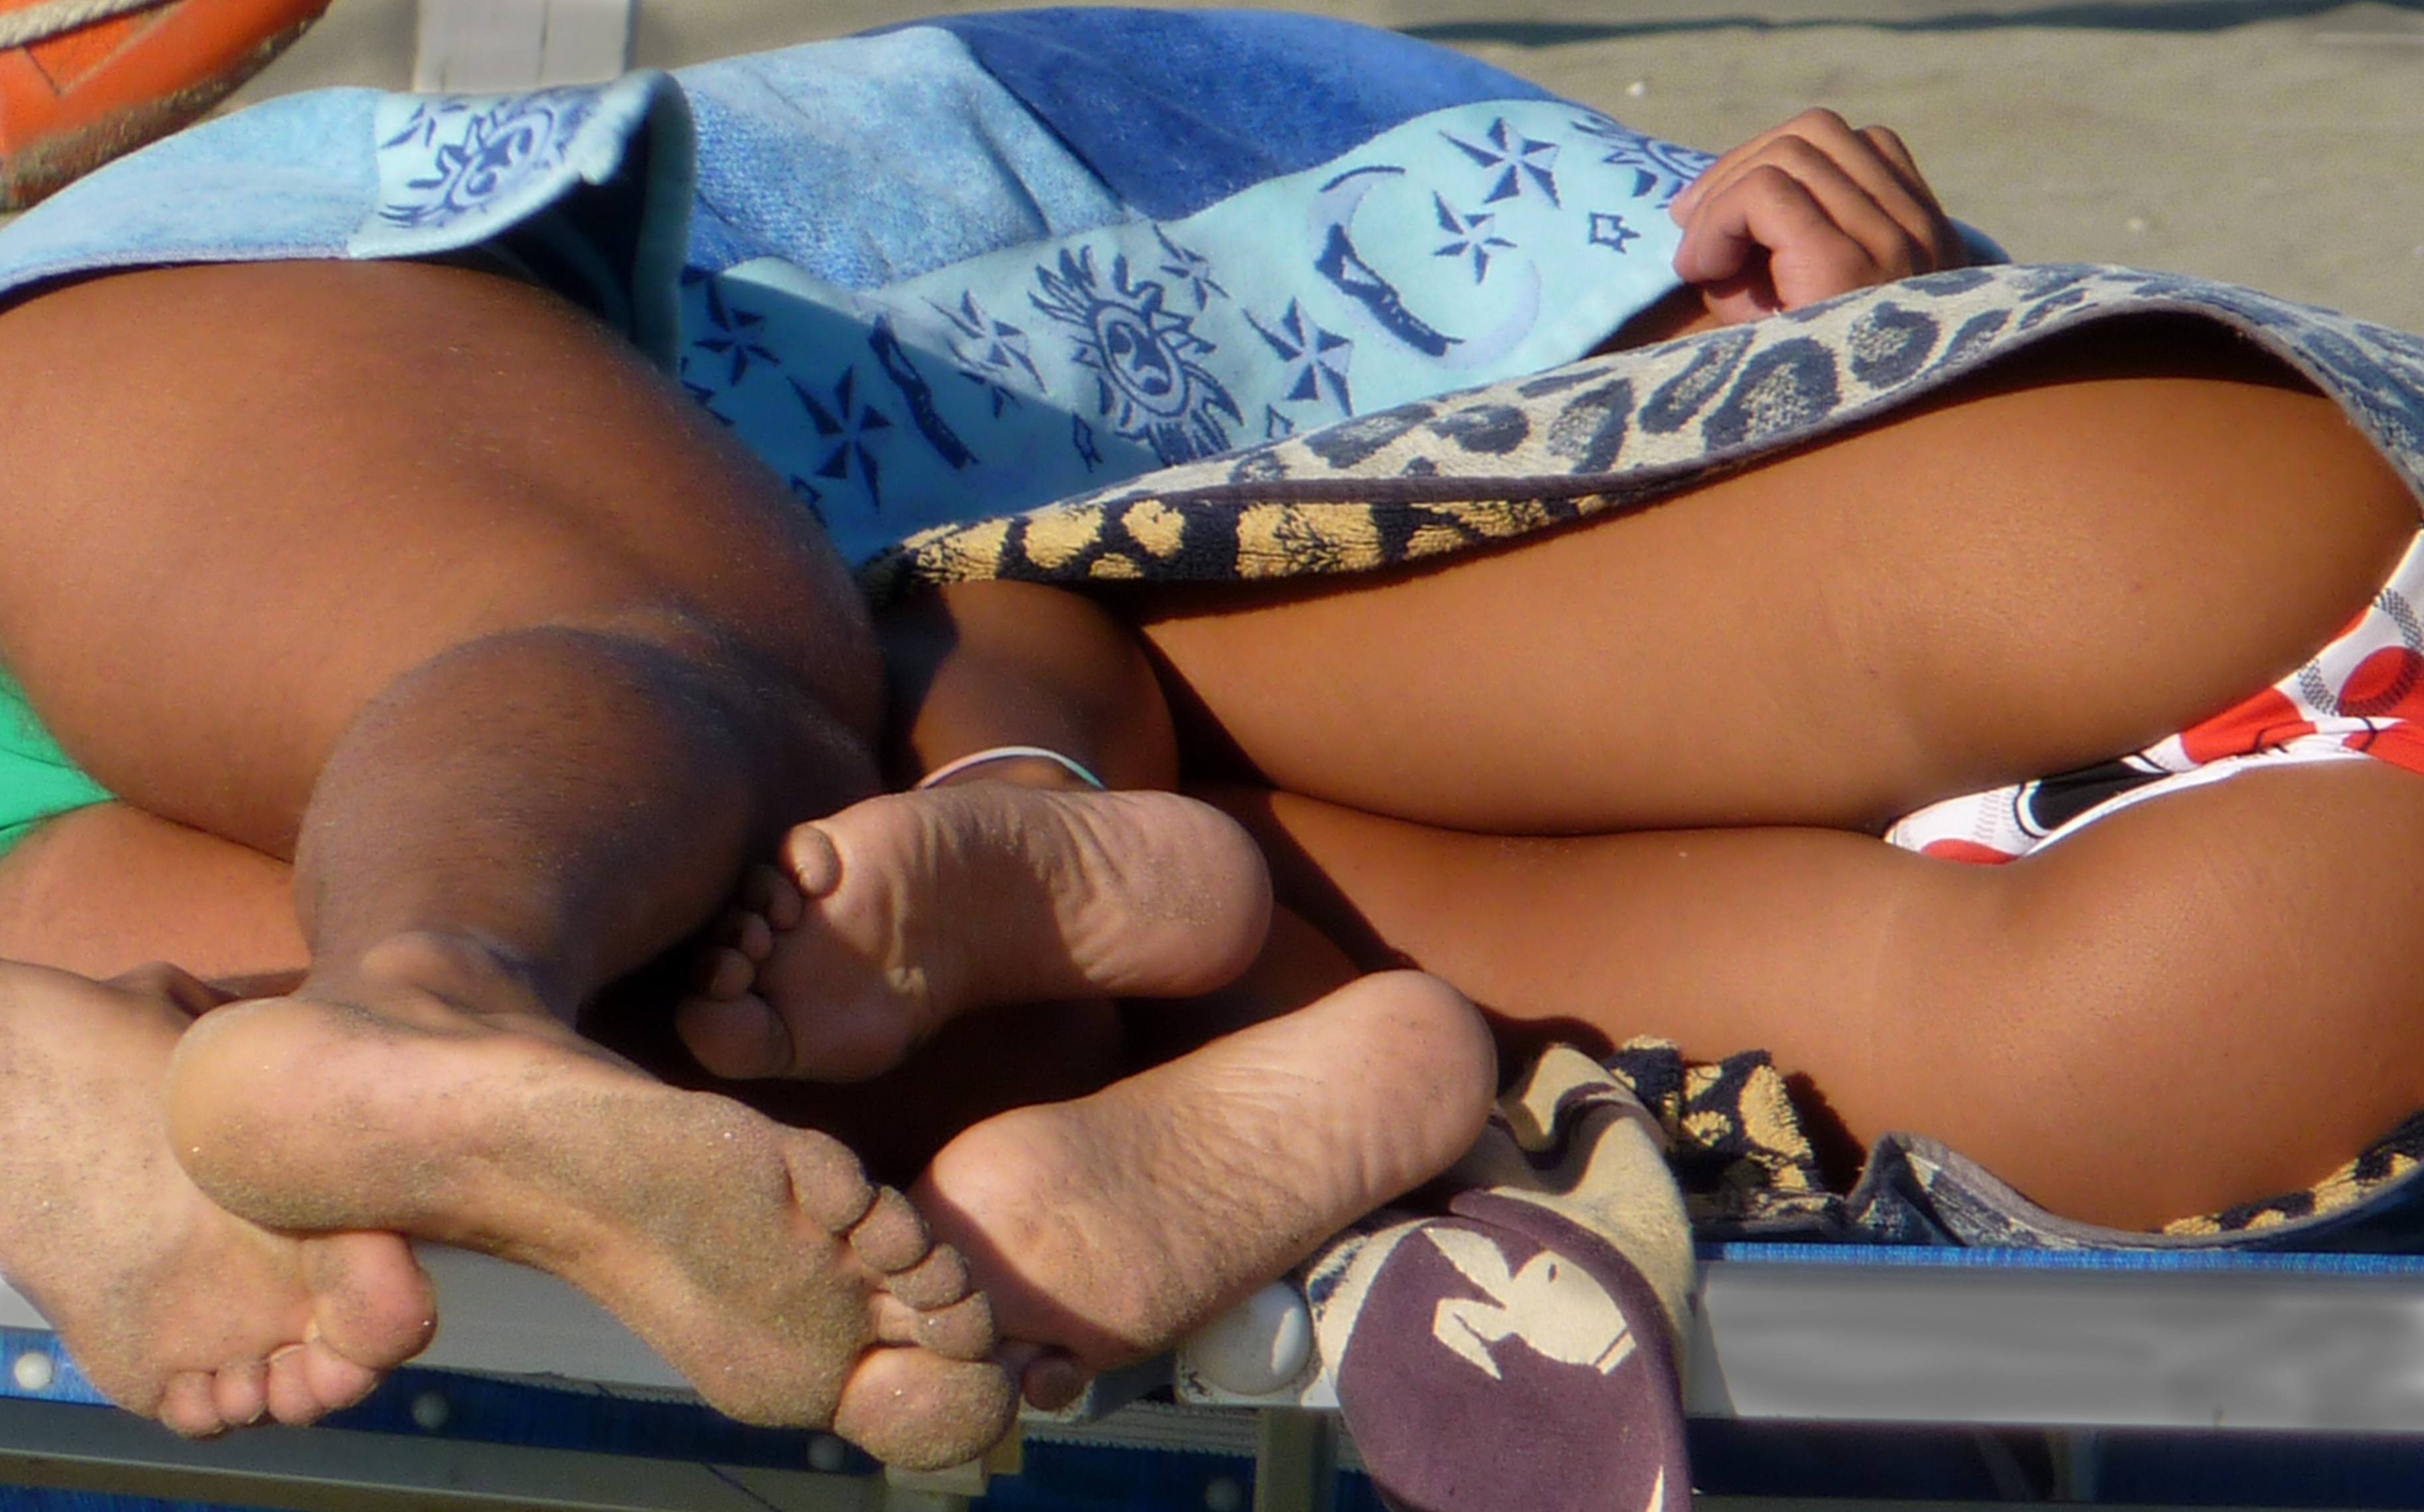
hand, beach, people, feet, leg, sunbathing, relax, holiday, couple, clothing, together, muscle, thigh, bottoms, behinds